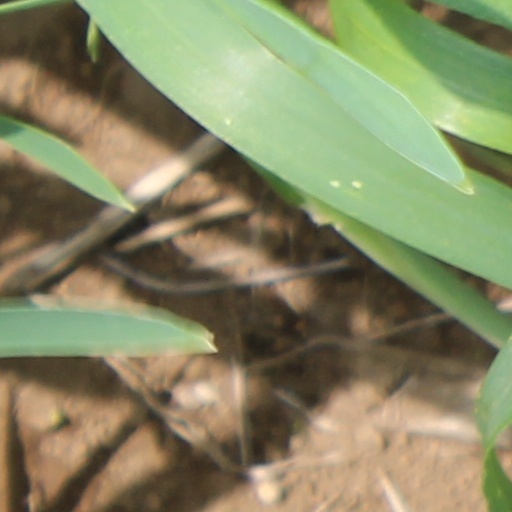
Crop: wheat